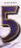
Number: 5